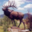
Label: deer